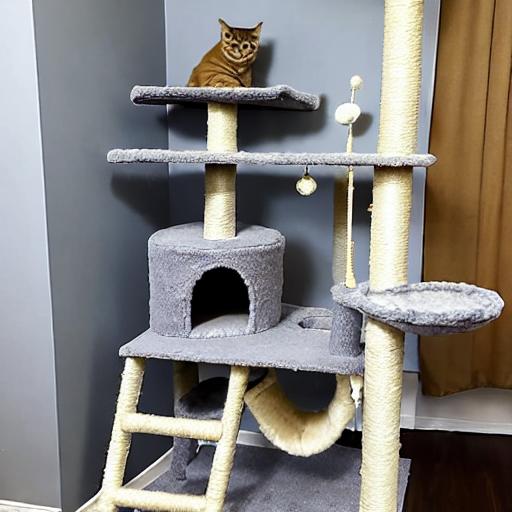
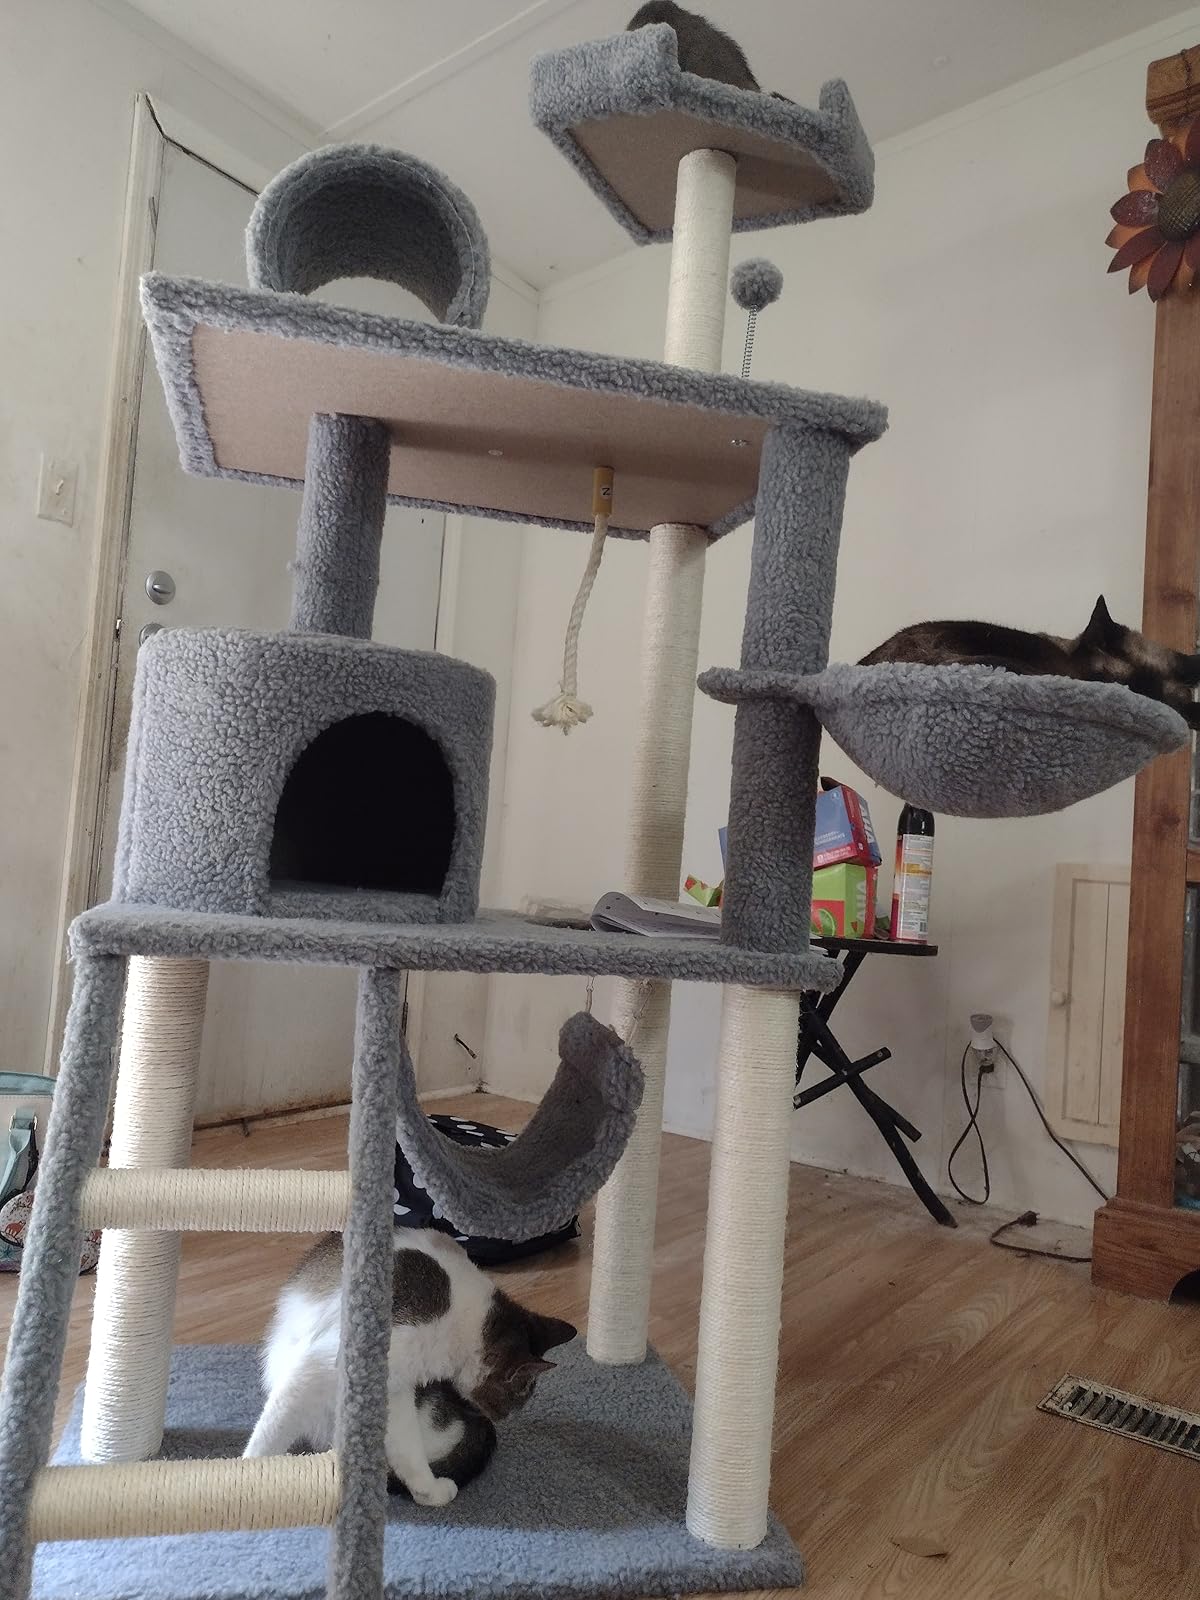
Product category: items_cat tree
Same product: no